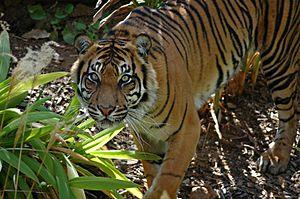
Le Zoo d'Adelaïde est un parc zoologique australien, situé dans le Park Lands, au nord du centre-ville d'Adelaïde, capitale d'Australie-Méridionale. Fondé en 1883, il est le deuxième plus ancien du pays, après celui de Melbourne. Comme d'autres grands zoos australiens il est géré de manière non lucrative. Il est administré par la Royal Zoological Society of South Australia Incorporated, qui administre également le Zoo de Monarto, près deMurray Bridge.